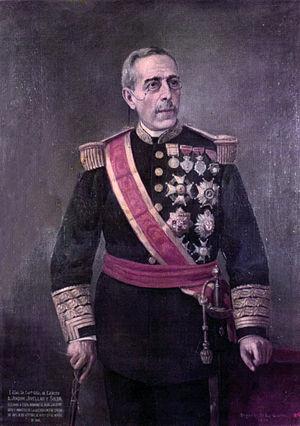
Joaquín Jovellar Soler, parfois surnommé Jover, capitaine général de Cuba (1872-1874 et 1876-1878) et des Philippines (1883-1885).
Cet article dresse la liste des présidents du gouvernement d’Espagne ou leur équivalent depuis 1705.
Le gouverneur général des Philippines exerce le pouvoir exécutif durant les deux grandes périodes de colonisation des Philippines, d'abord par le Royaume d'Espagne de 1565 à 1898, puis par les États-Unis de 1898 à 1946. Il représente aussi le roi d'Espagne puis le gouvernement américain sur l'archipel.